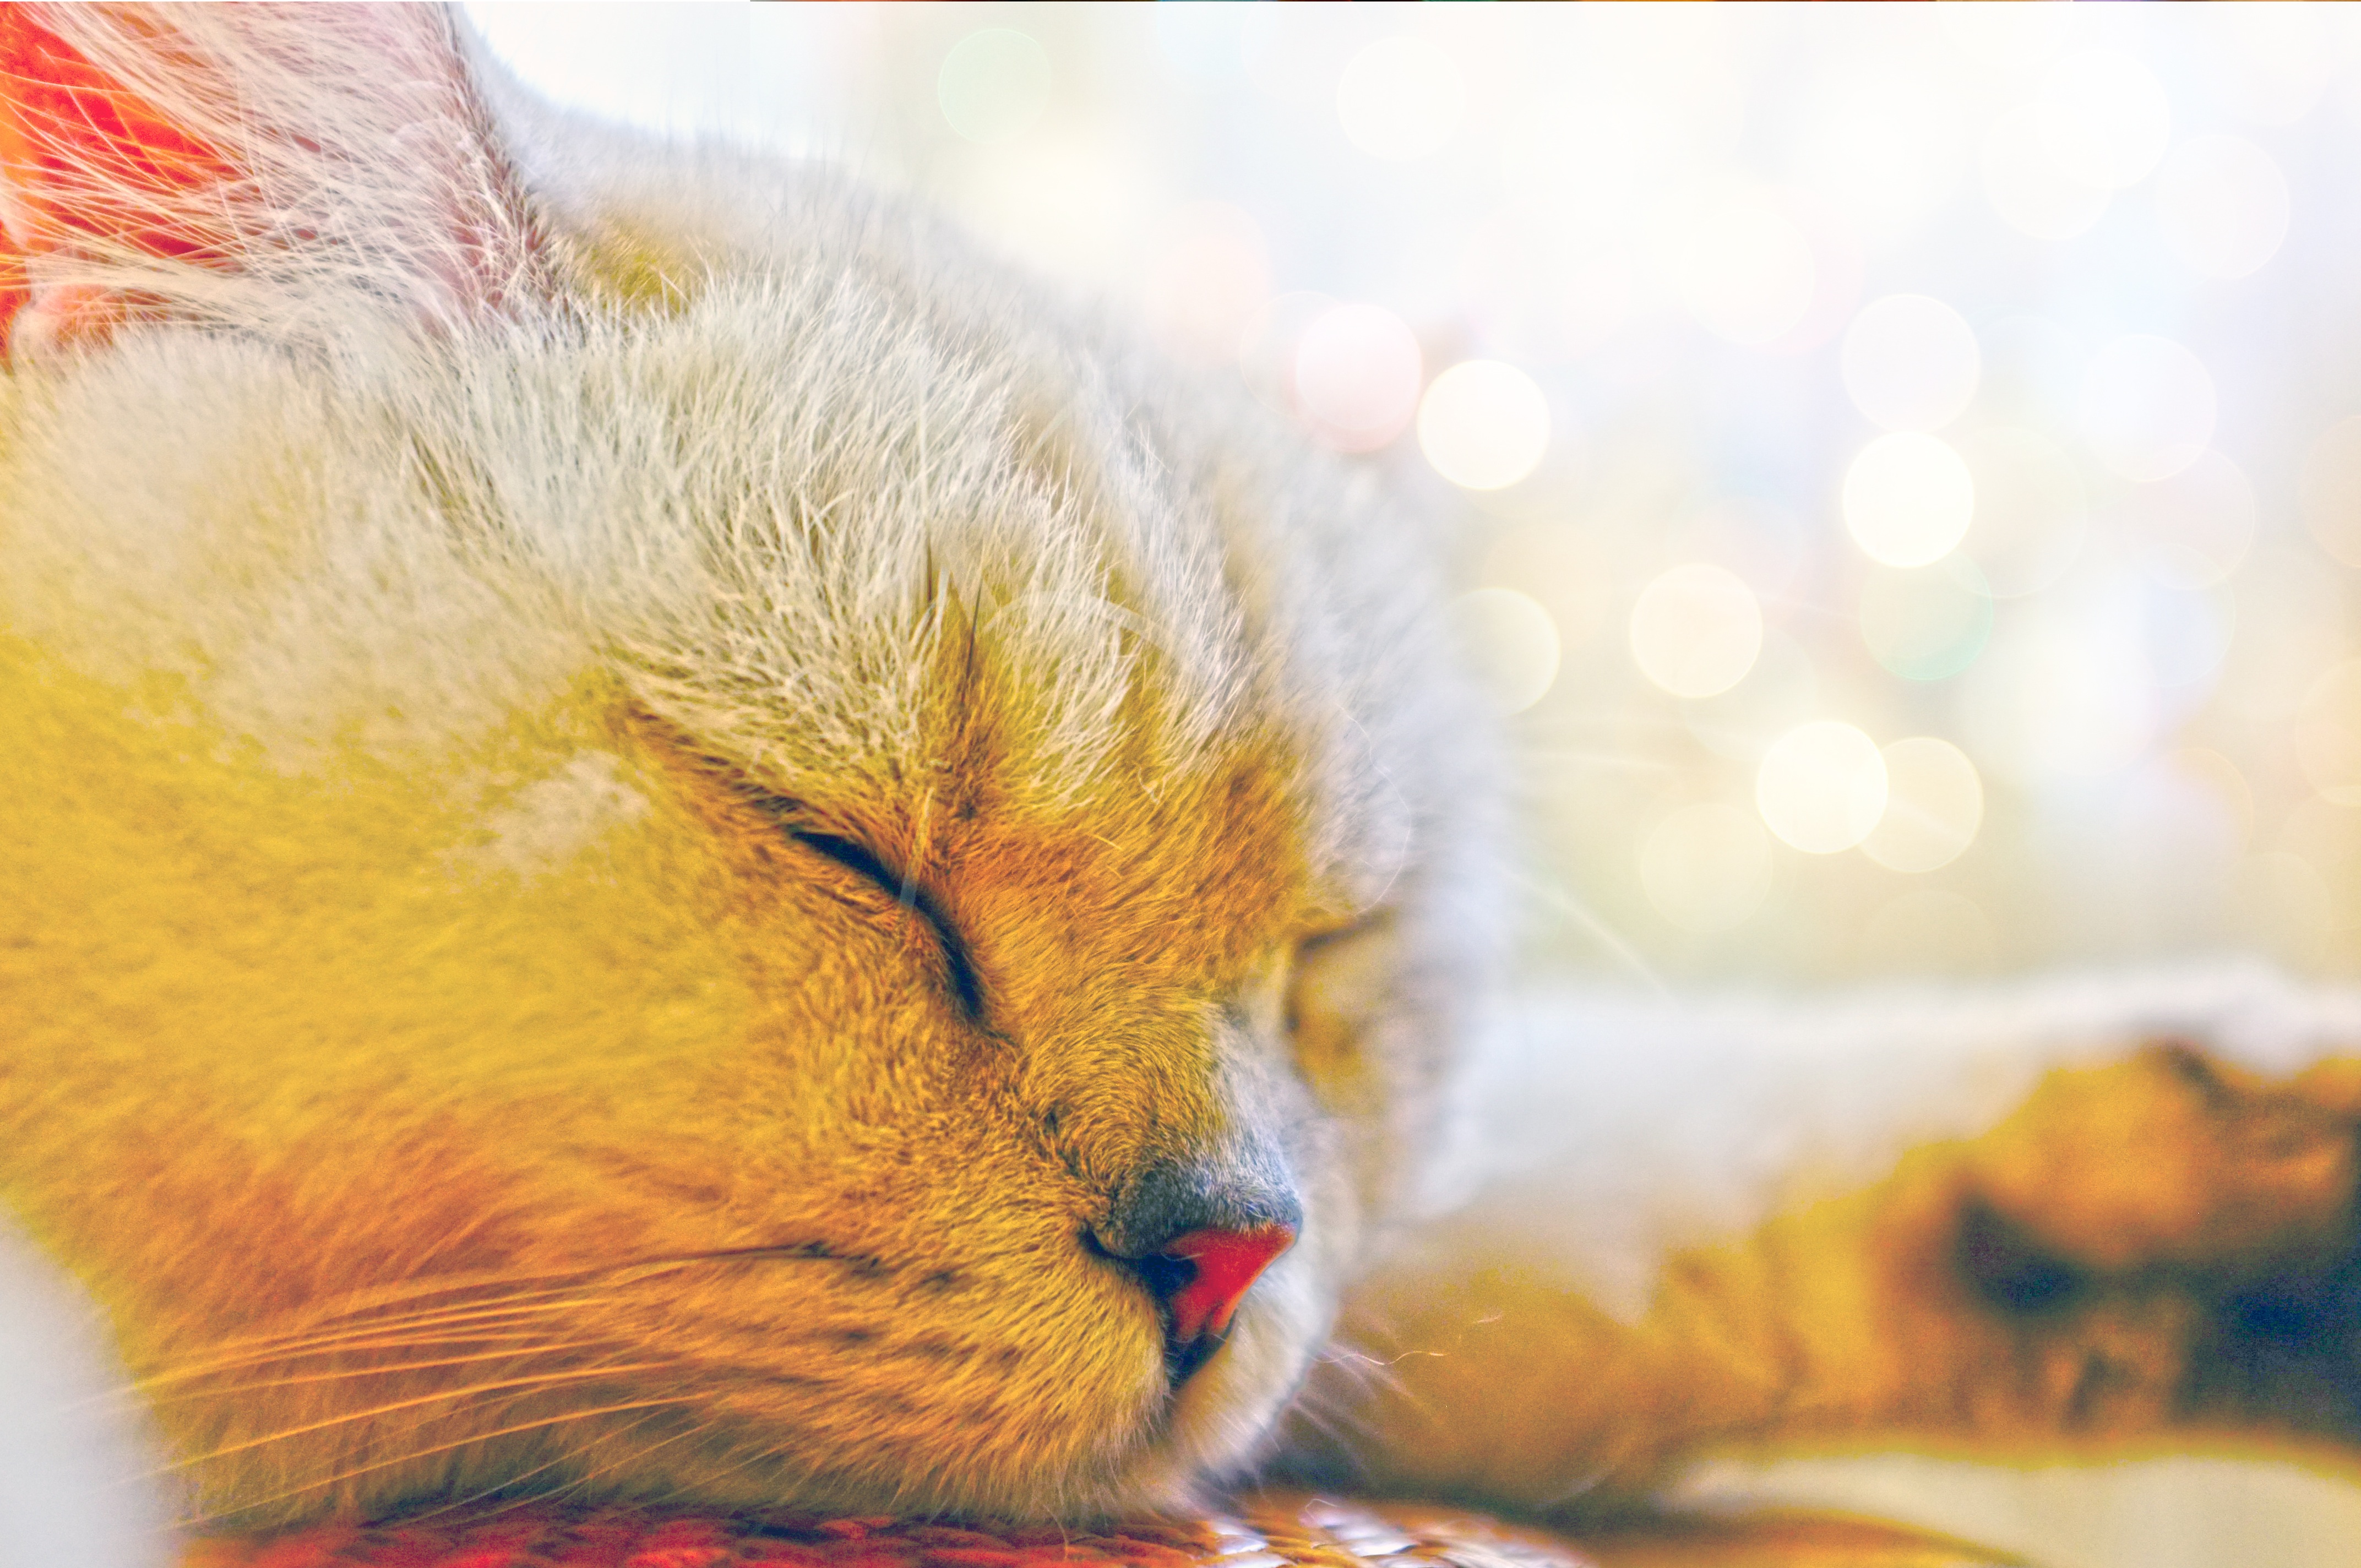
kitten, cat, color, mammal, close up, nose, whiskers, eye, skin, organ, macro photography, small to medium sized cats, cat like mammal